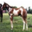
Label: horse